Color scheme

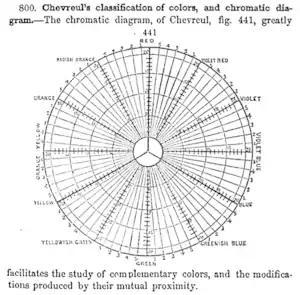
Chevreul's 1855 "chromatic diagram" based on the RYB color model, showing complementary colors and other relationships

Harmonious color schemes are designed to accomplish an aesthetic color task and enhance color harmony. They do not represent any underlying variable. The color scheme of a logo is typically purely aesthetic. A color scheme in marketing is referred to as a trade dress and can sometimes be protected by trademark or trade dress laws, as is the pink color of Owens Corning fiberglass.